Pacific Racing

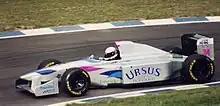
Bertrand Gachot during the latter half of 1994.

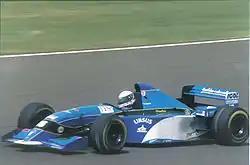
Gachot driving for Pacific at the 1995 British Grand Prix.

Pacific Racing had won in every junior category it had participated in, and by 1992 Wiggins was determined that it would make the step up to F1 for the 1993 season, in the process renaming the team as Pacific Grand Prix. Lacking an in-house engineering staff and conscious of how limited his timescale was, Wiggins contacted F3000 constructor Reynard Racing to design and build the new PR01 chassis, hoping to benefit from several years of research and development that Reynard had invested in their recently scrapped in-house F1 project. Unfortunately for Pacific, the Rory Byrne-led design team had gone to Benetton at the end of 1991 and Reynard had sold the design (still in form of paper drawings) to Ligier. The small PR01 design team, working at Reynard but nominally employed by Pacific to conform to FIA Regulations, were forced to start a new design based on what little of the Reynard F1 research remained and utilizing a number of minor components from Reynard's F3000 chassis in an attempt to constrain costs. With their roots in the same project, the resulting Benetton B193, Ligier JS37 and Pacific PR01 shared the same slab-sided, raised-nose profile that later became standard in Formula One.